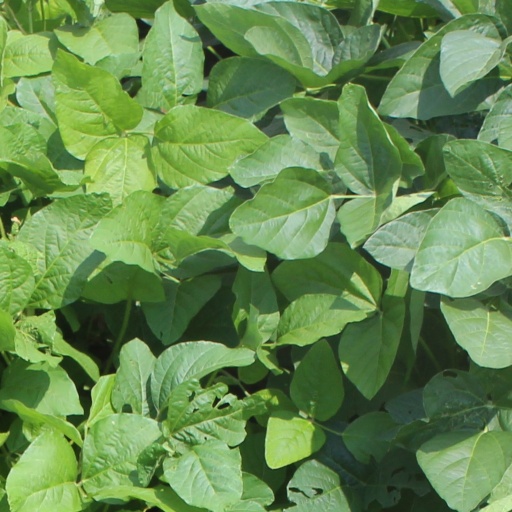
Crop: soybean